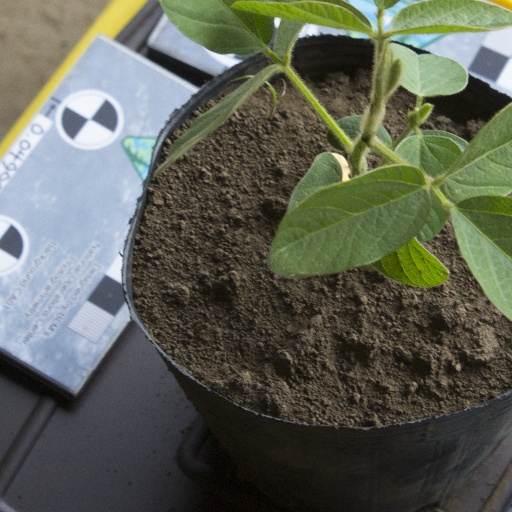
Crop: soybean